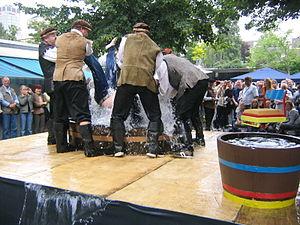
Note : Le nom commun wetlook étant plus exhaustif et bien plus courant que wet, wetfun ou phat dipping, c'est le premier que nous utiliserons comme terme générique dans cet article Wikipédia. Ceci ne remet pas en cause l'existence des autres termes.